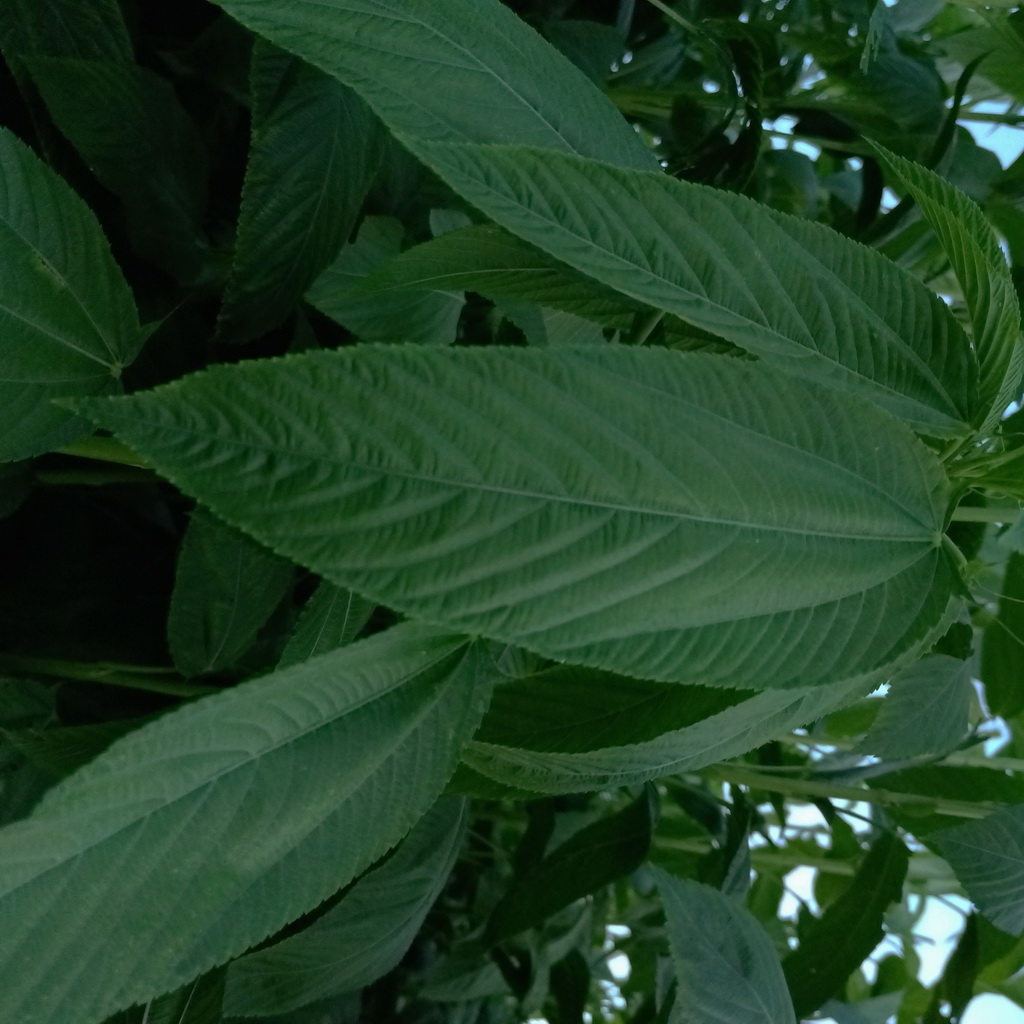
Label: Fresh